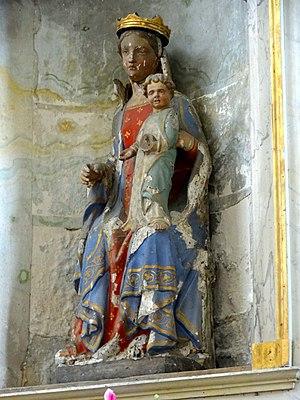
Mobilier de l'église - voir titre.
L'église Saint-Ouen est une église catholique paroissiale située à Therdonne, dans le département de l'Oise, en France. Elle est totalement isolée des habitations. Sa vaste nef unique, maintes fois réparée, remonte en partie au XIᵉ siècle, comme le donne à penser son appareil de petits moellons cubiques récupérés d'édifices gallo-romains démantelés. Son transept et son chœur, composé d'une travée droite et d'une abside à cinq pans, est de style gothique flamboyant, et date du premier quart du XVIᵉ siècle. Au niveau de l'ancien diocèse de Beauvais, cet ensemble d'une exécution soignée représente l'une des réalisations flamboyantes les plus remarquables dans le milieu rural. La consécration des deux chapelles dans les croisillon n'est intervenu que tardivement, en 1556. Le clocher, implanté au sud de la nef, près du croisillon sud, n'a été bâti qu'entre 1674 et 1676, et remplace un clocher roman victime d'intempéries, dont il imite le style. Le portail est de style classique. L'église Saint-Ouen a été classée monument historique par arrêté du 31 juillet 1913.